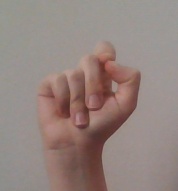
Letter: fa